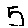
Label: 5